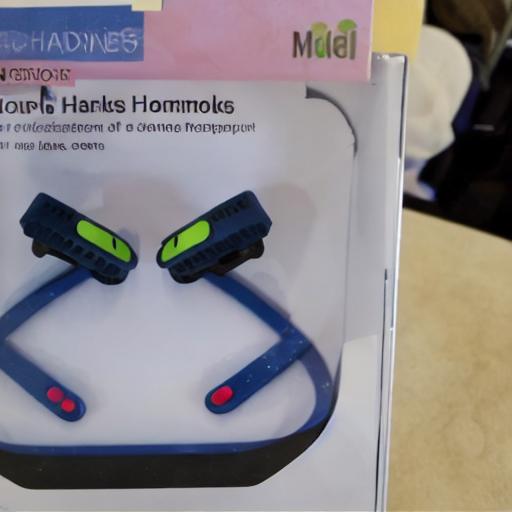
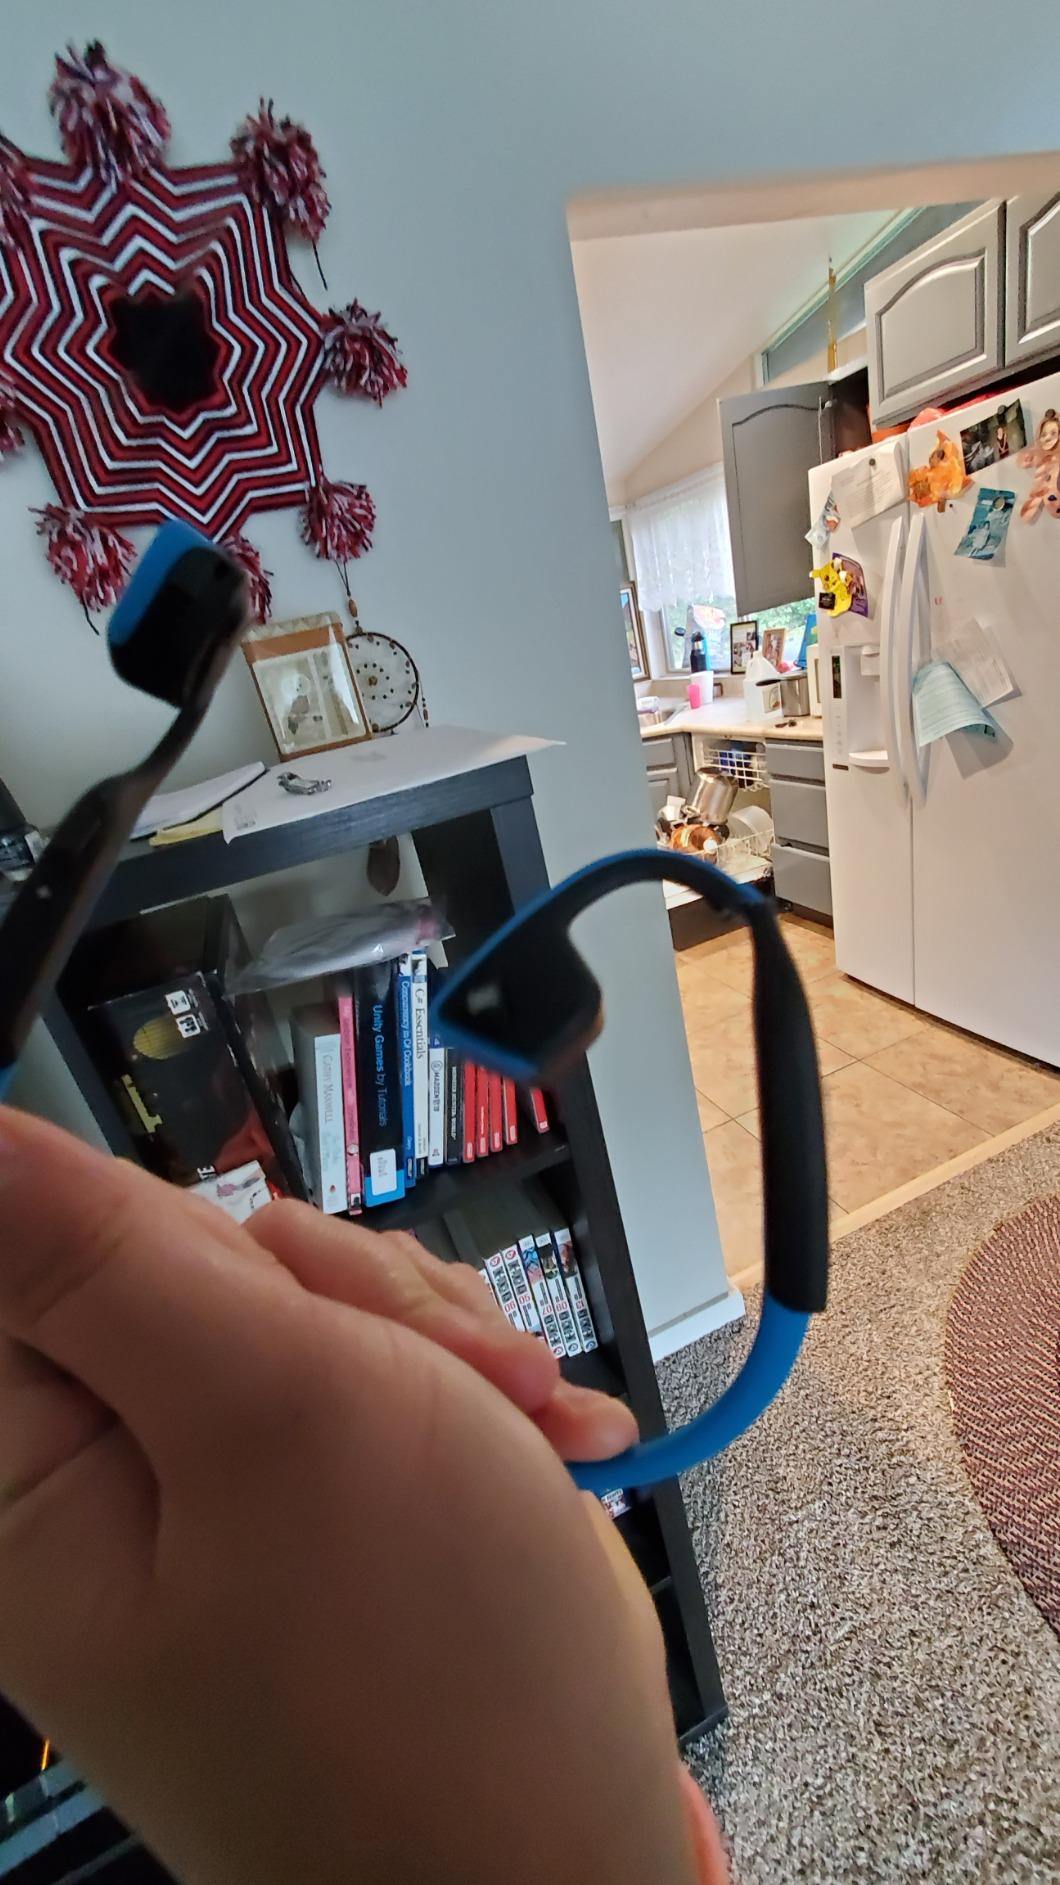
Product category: headphones
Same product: no